Birth control

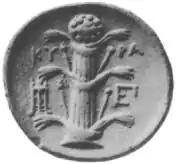
Ancient silver coin from Cyrene depicting a stalk of silphium

The Egyptian Ebers Papyrus from 1550 BC and the Kahun Papyrus from 1850 BC have within them some of the earliest documented descriptions of birth control: the use of honey, acacia leaves and lint to be placed in the vagina to block sperm. Silphium, a species of giant fennel native to north Africa, may have been used as birth control in ancient Greece and the ancient Near East. Due to its desirability, by the first century AD, it had become so rare that it was worth more than its weight in silver and, by late antiquity, it was fully extinct. Most methods of birth control used in antiquity were probably ineffective.